John, Duke of Östergötland

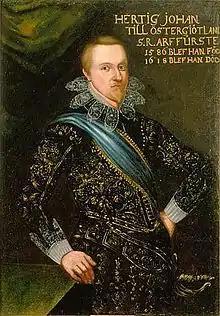

John of Sweden, Duke of Östergötland (18 April 1589 – 5 March 1618) was a Swedish royal dynast. He was titular Duke of Finland 1590–1606 and reigning Duke of Östergötland 1606–18.